Özcan Melkemichel

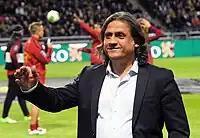
Melkemichel in 2013

Özcan Melkemichel (born 21 February 1968) is a Swedish football manager and former player, most recently in charge of AFC Eskilstuna.